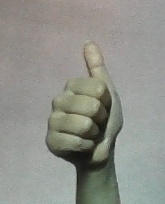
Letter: aleff